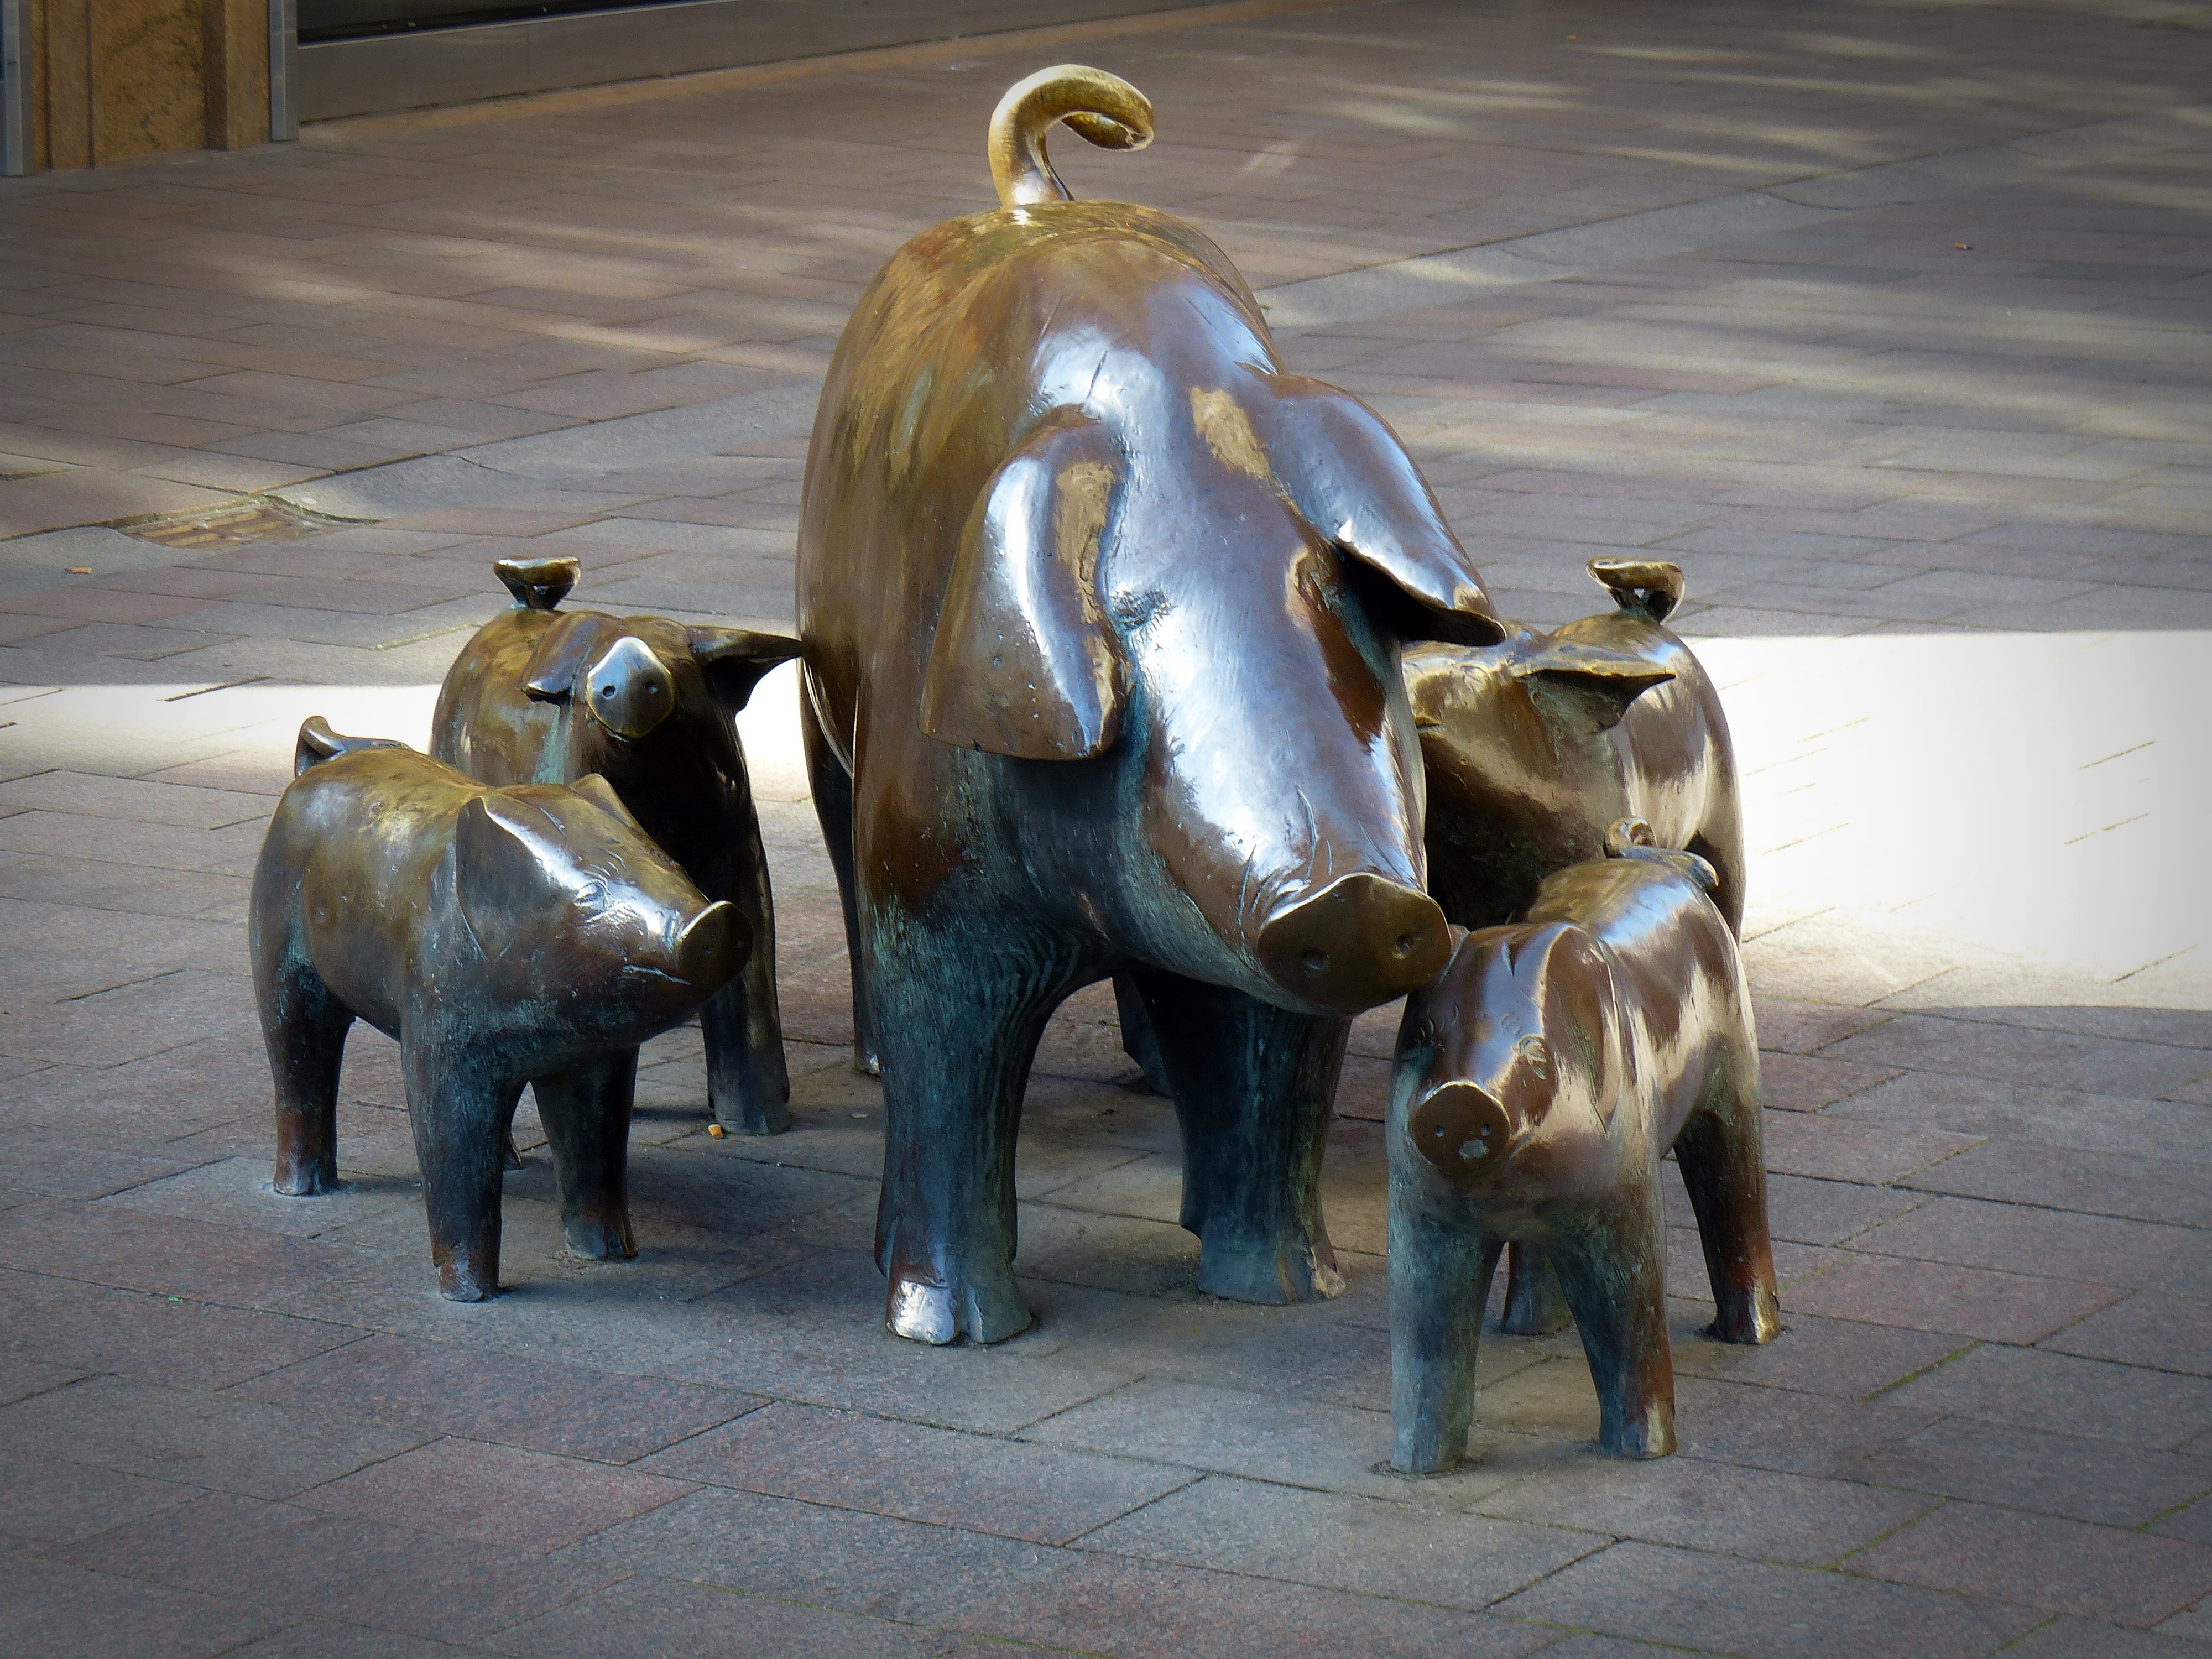
monument, statue, mammal, elephant, bull, sculpture, art, piglet, pigs, bronze, cattle like mammal, elephants and mammoths